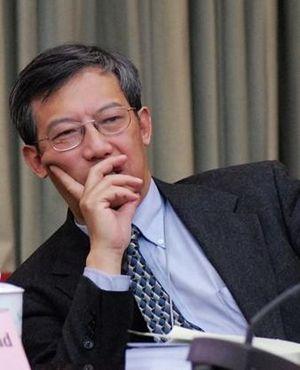
Chen Jian est professeur d'histoire, spécialiste des rapports entre la République populaire de Chine et les États-Unis, à l'université Cornell. Auparavant, il était C. K. Yen Professor de Relations sino-américaines au Miller Center of Public Affairs de l'université de Virginie. Depuis 2000, il est également Zijiang Visiting Professor à l'École normale supérieure de l'Est de la Chine.